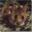
Label: mouse